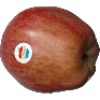
Label: Apple Red 1